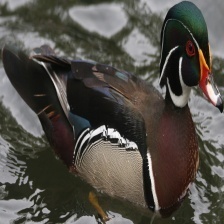
Species: WOOD DUCK
Scientific name: AIX SPONSA
ImageNet parent category: drake